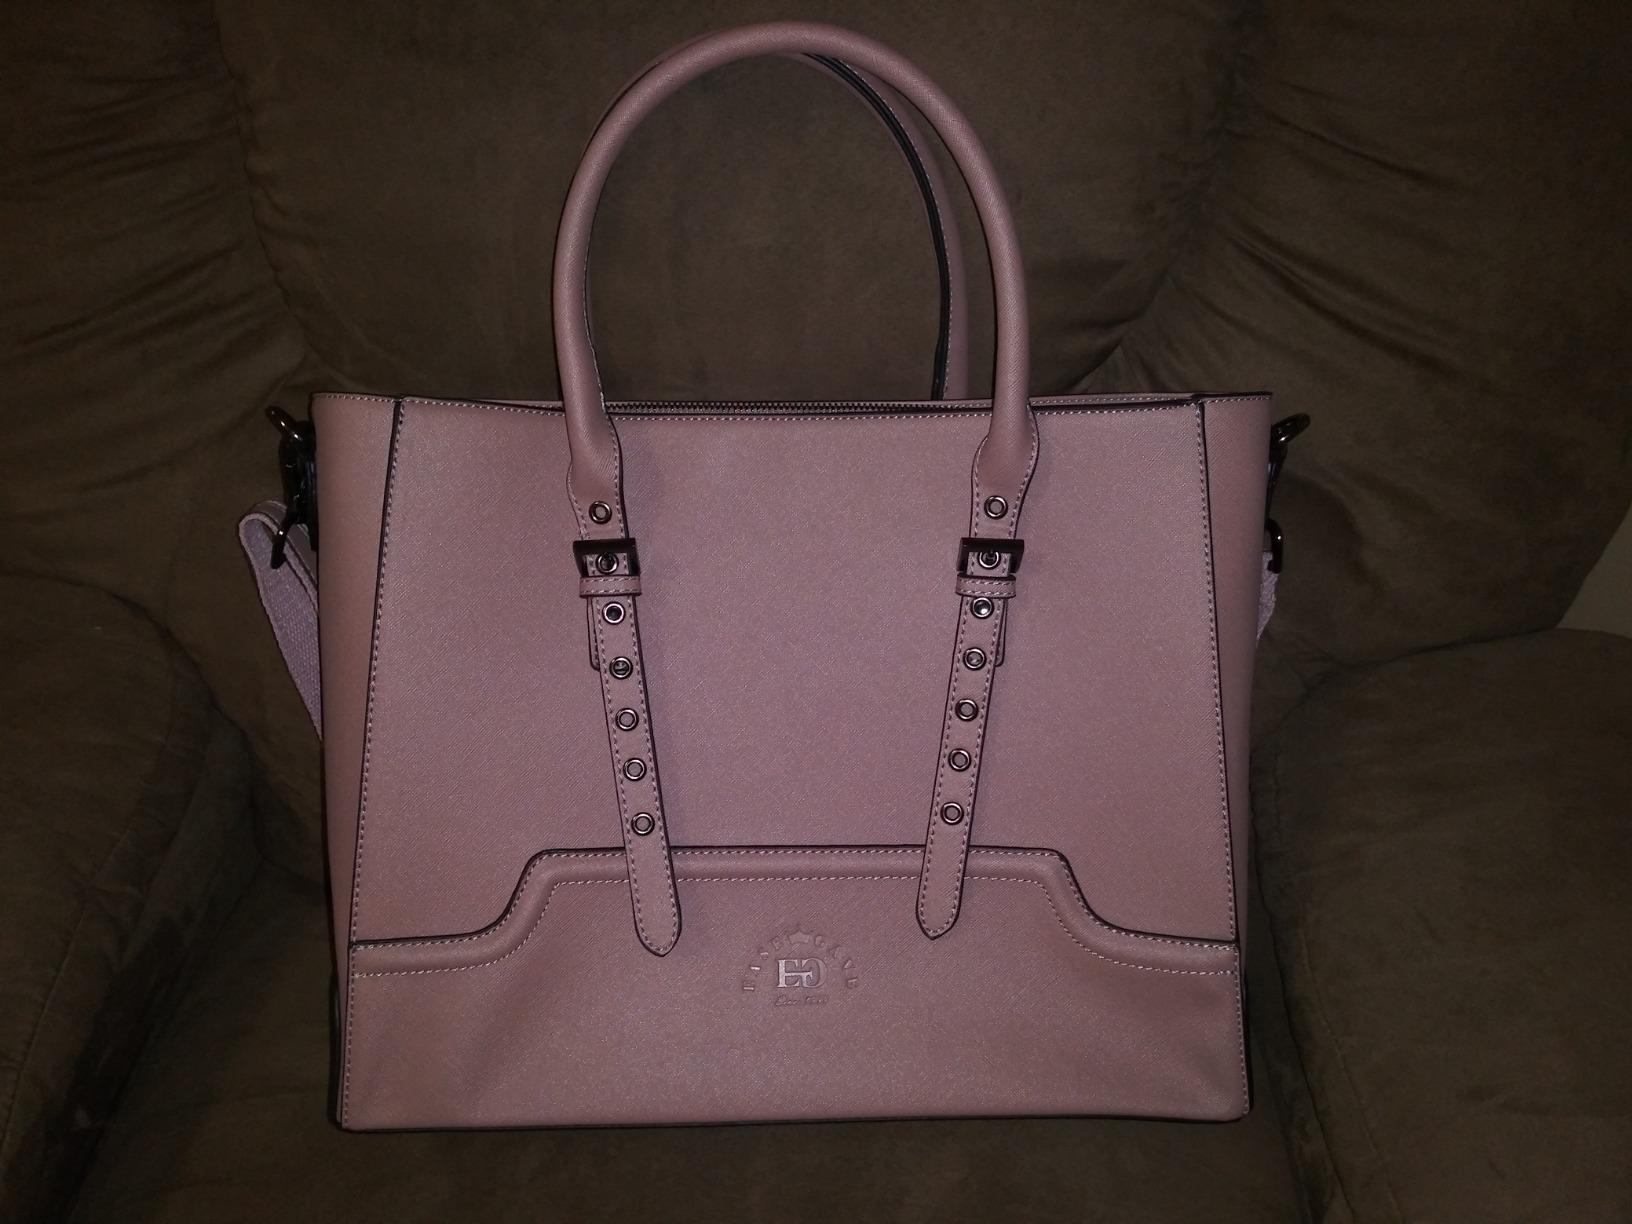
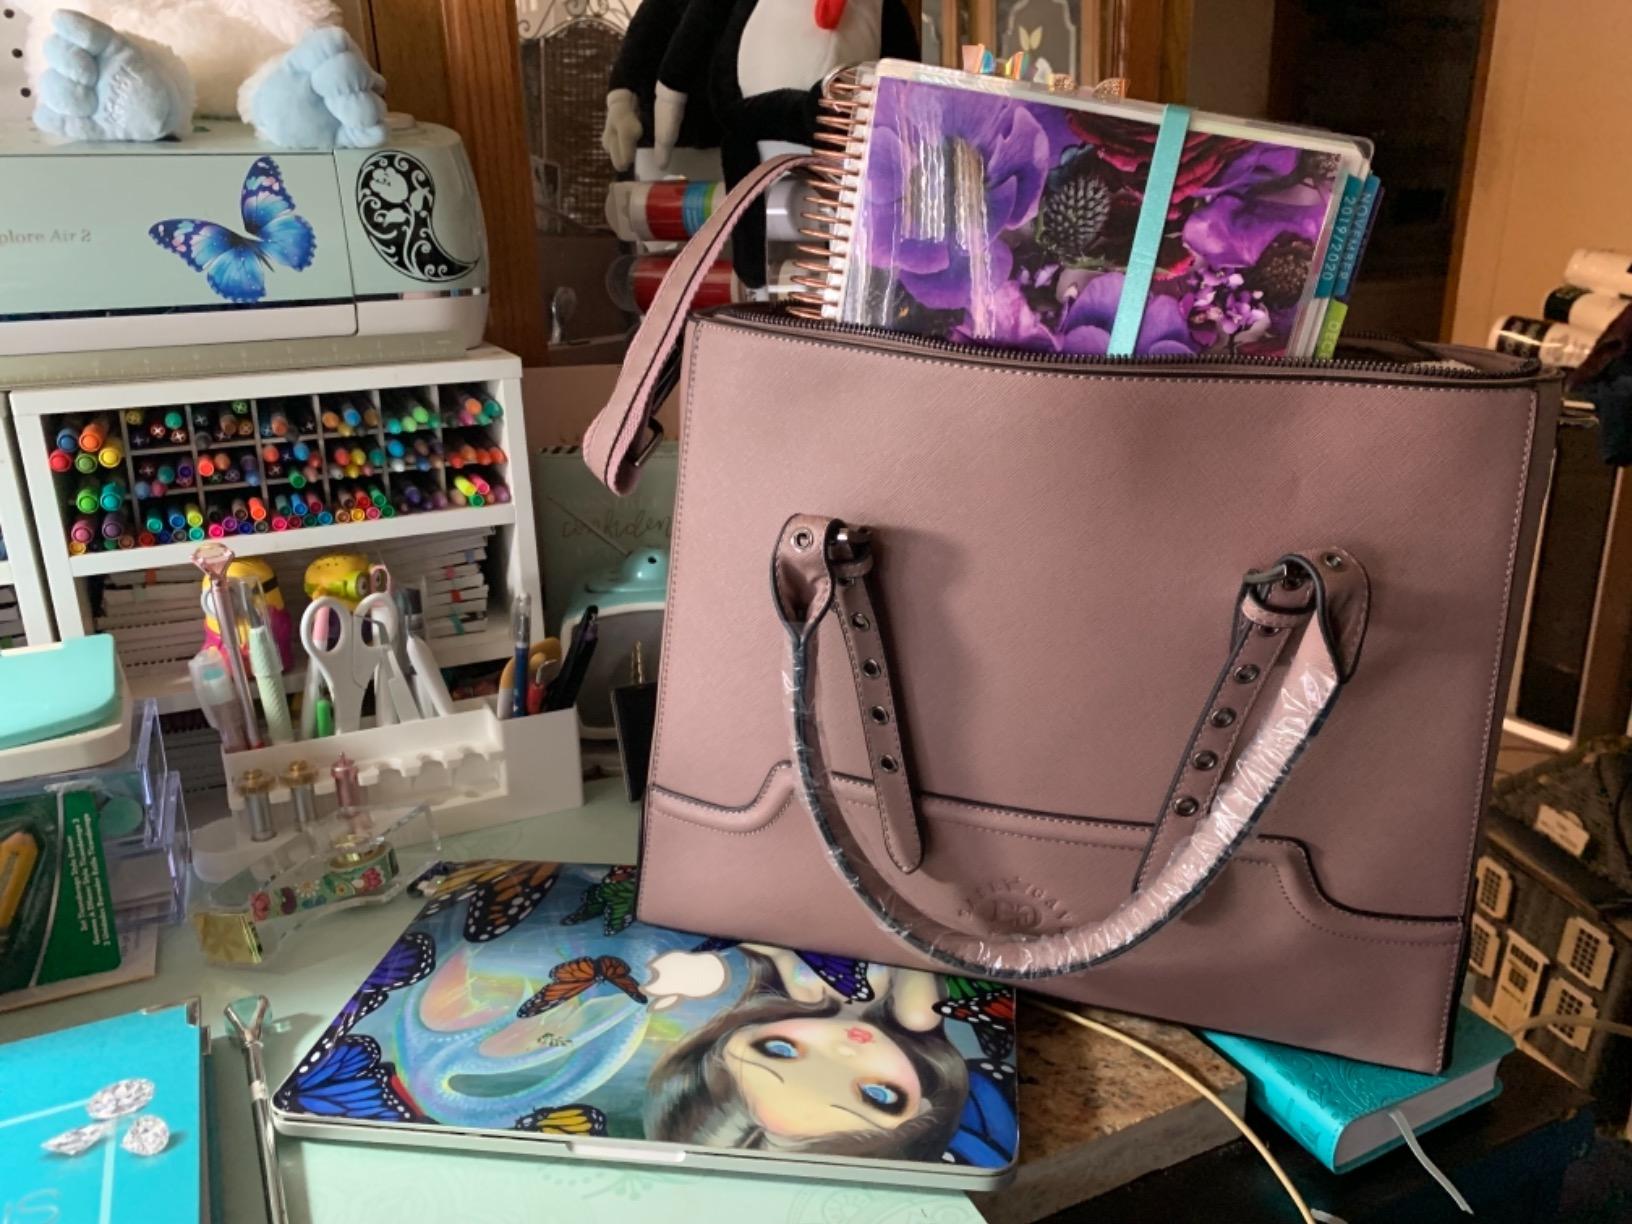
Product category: bag
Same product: yes